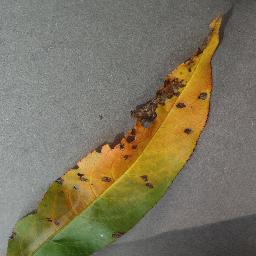
Label: Peach___Bacterial_spot